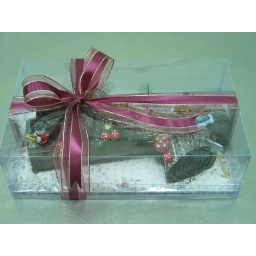
chocolate log cake in box